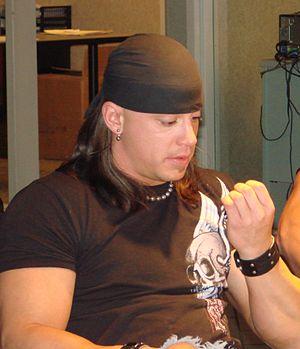
Andy Douglas est un ancien catcheur américain connu pour avoir lutté à la Total Nonstop Action Wrestling où il a gagné le titre de NWA World Tag Team Championship à trois reprises avec Chase Stevens.